Alexandra Trusova

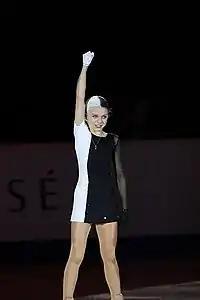
Trusova performing her exhibition at the 2019 World Junior Championships

Trusova's results qualified her for the Grand Prix Final in Torino. Skating in the short program, Trusova opted to attempt the triple Axel in competition for the first time but underrotated it and fell. Consequently, she placed fifth in the segment, fourteen points behind first-place Kostornaia. Trusova said that the decision to introduce the triple Axel had been taken in light of its being landed "more or less consistently" in practices in the preceding week and remarked, "I like to risk, and without risking, I wouldn't achieve what I have by this moment". In the free skate, Trusova attempted the quad flip in competition for the first time, landing it cleanly, alongside a quad Lutz and a quad toe loop, but doubled an intended quad Salchow and fell on a second quad toe attempt. She became the first female skater to attempt five quads in a free skate and the first to attempt four different types of quads. Third in the free, won the bronze medal behind Kostornaia and Shcherbakova.